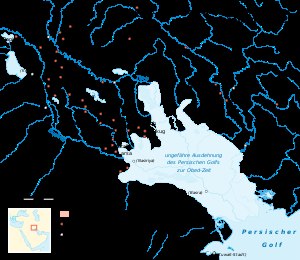
Ubaid
Obaid-kulturens omtrentlige udbredelse.
Ubaid-kulturen er en udbredt benævnelse på perioden fra omkring 6.500 f.Kr. til 3.800 f.Kr i Mellemøsten, ikke mindst Mesopotamien. Her betegner Ubaid-perioden en kultur med udviklet jordbrug, skrivekunst og brug af hest og hjul, men uden store, centraliserede imperiestater ud over forstørrede bystater. Perioden oplevede flere konkurrerende bycentre, som blev afløst af den første stat, som fra 3.500 f.Kr. rådede over hele slettelandet, Uruk.